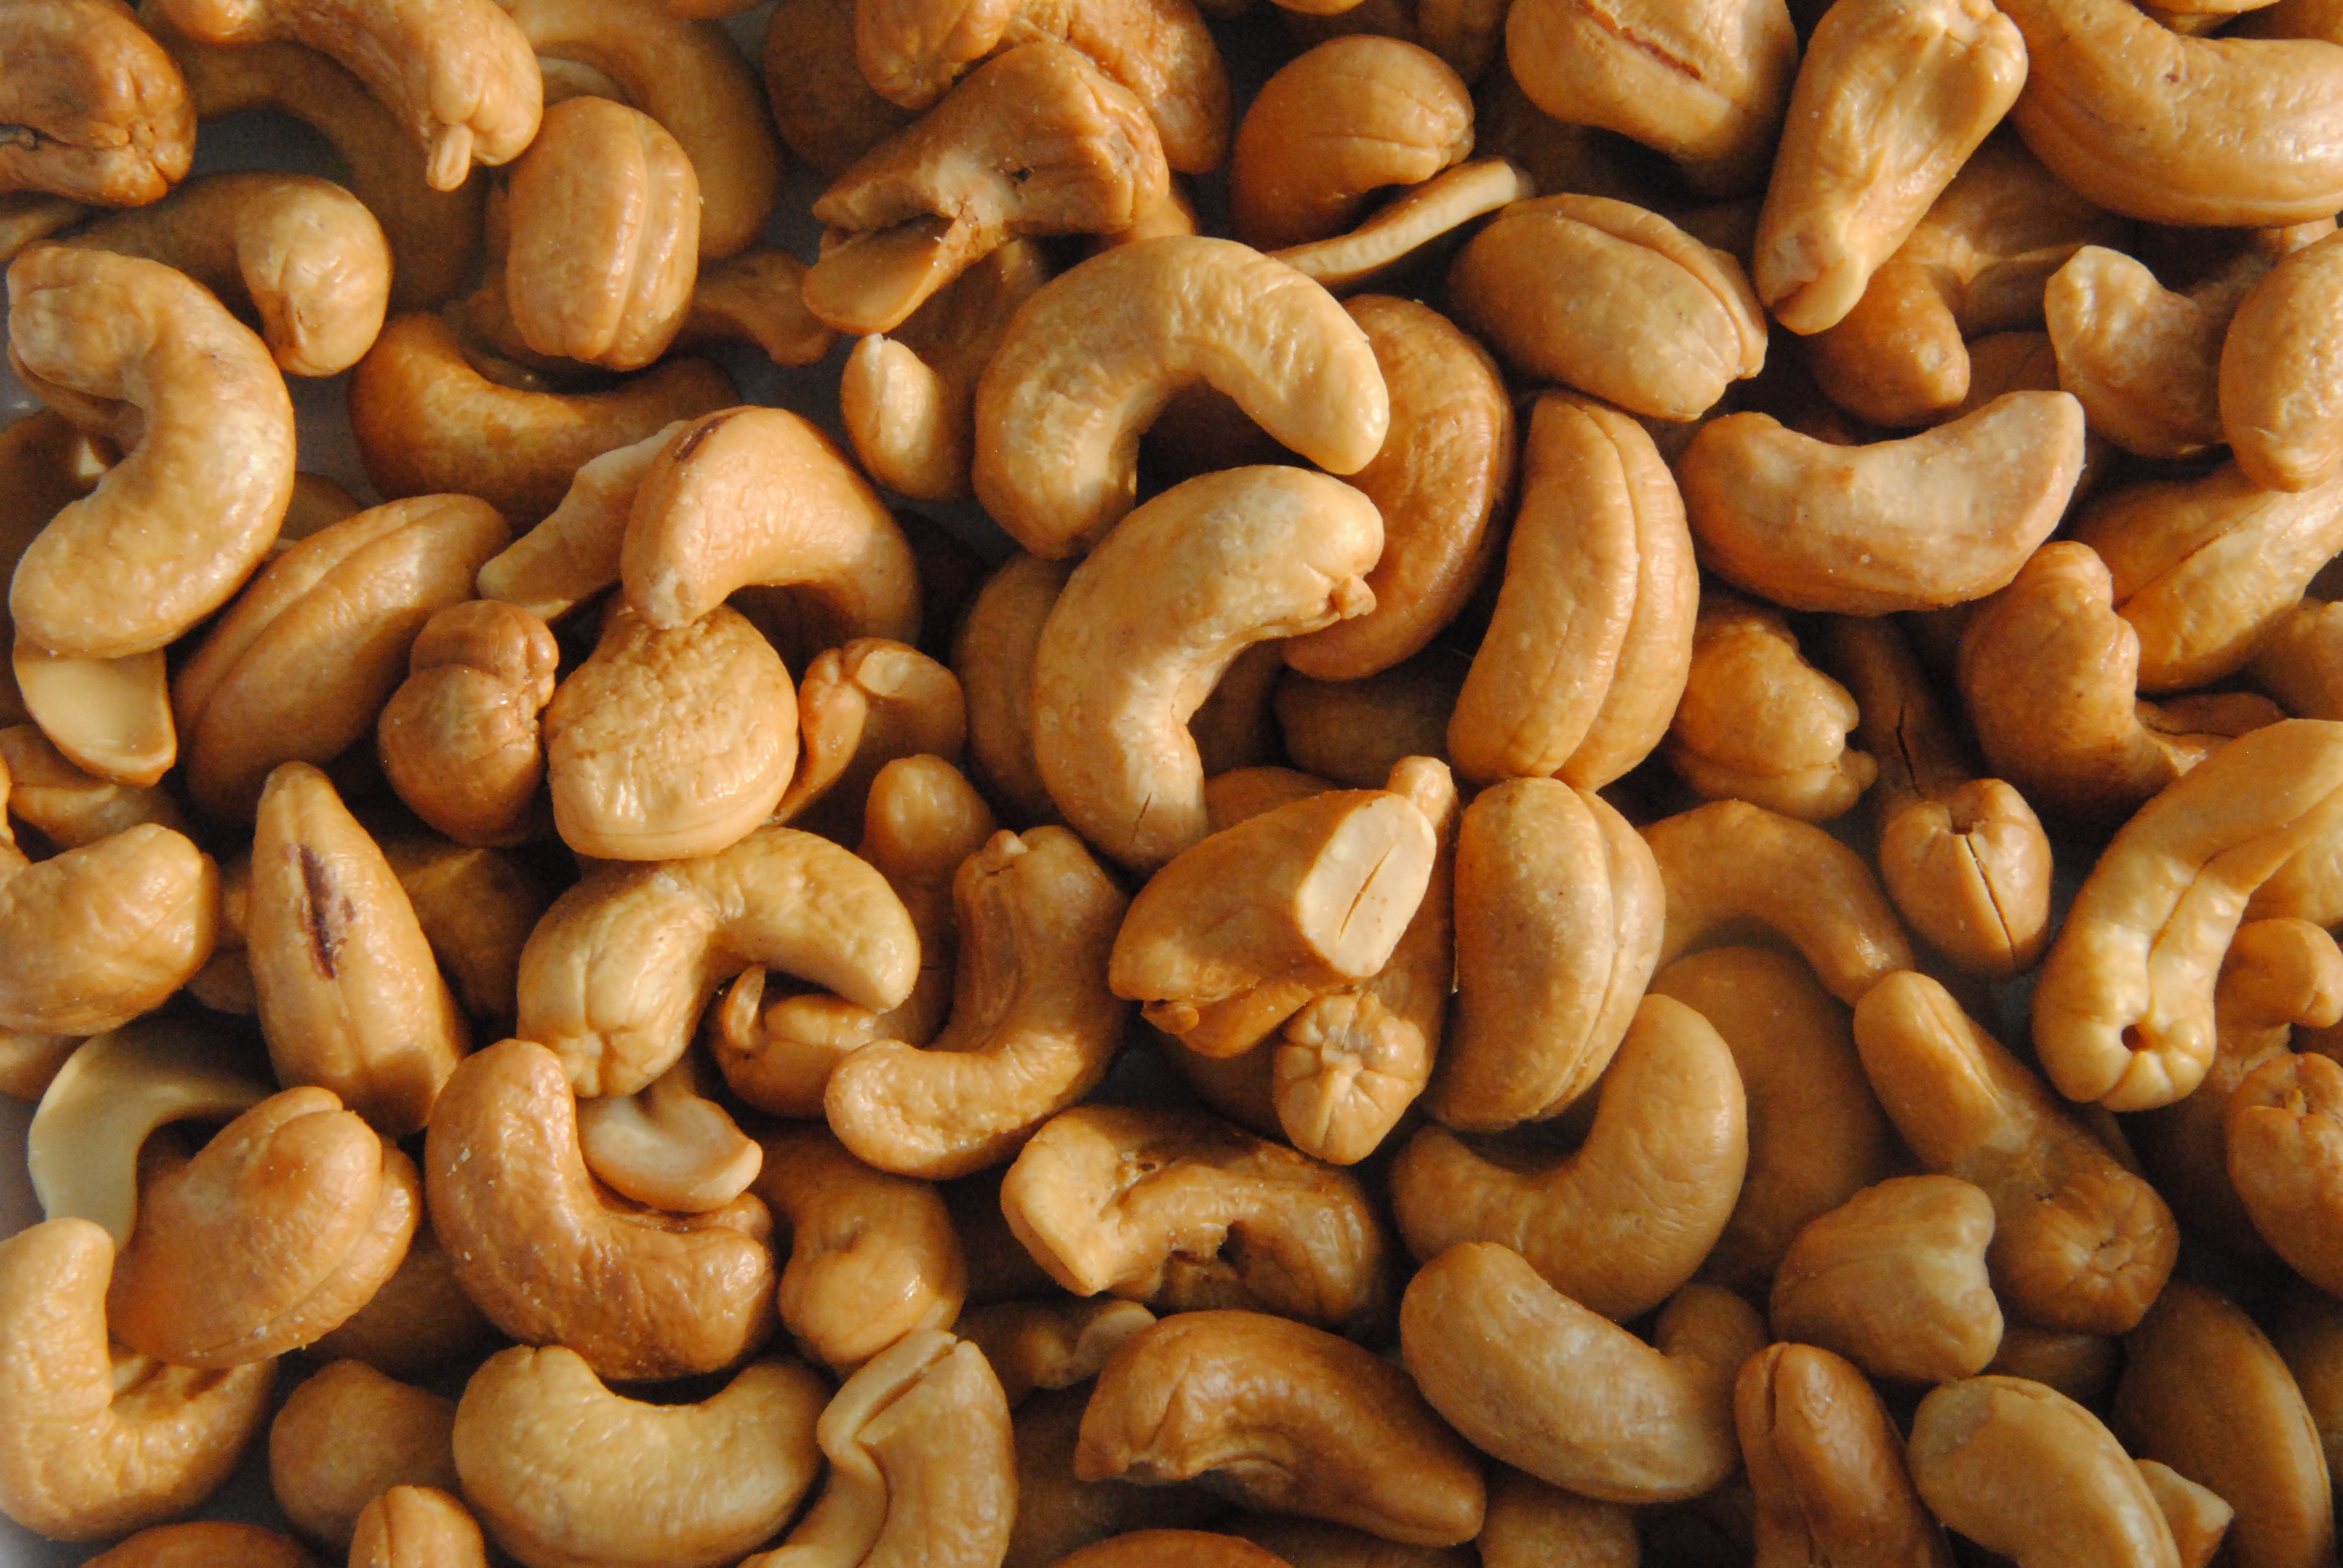
plant, fruit, food, produce, market, nut, healthy, snack, eat, delicious, salty, nuts, fat, nutrition, cores, nibble, flowering plant, nutrients, salted, cashew cores, nutmeat, grass family, land plant, nuts seeds